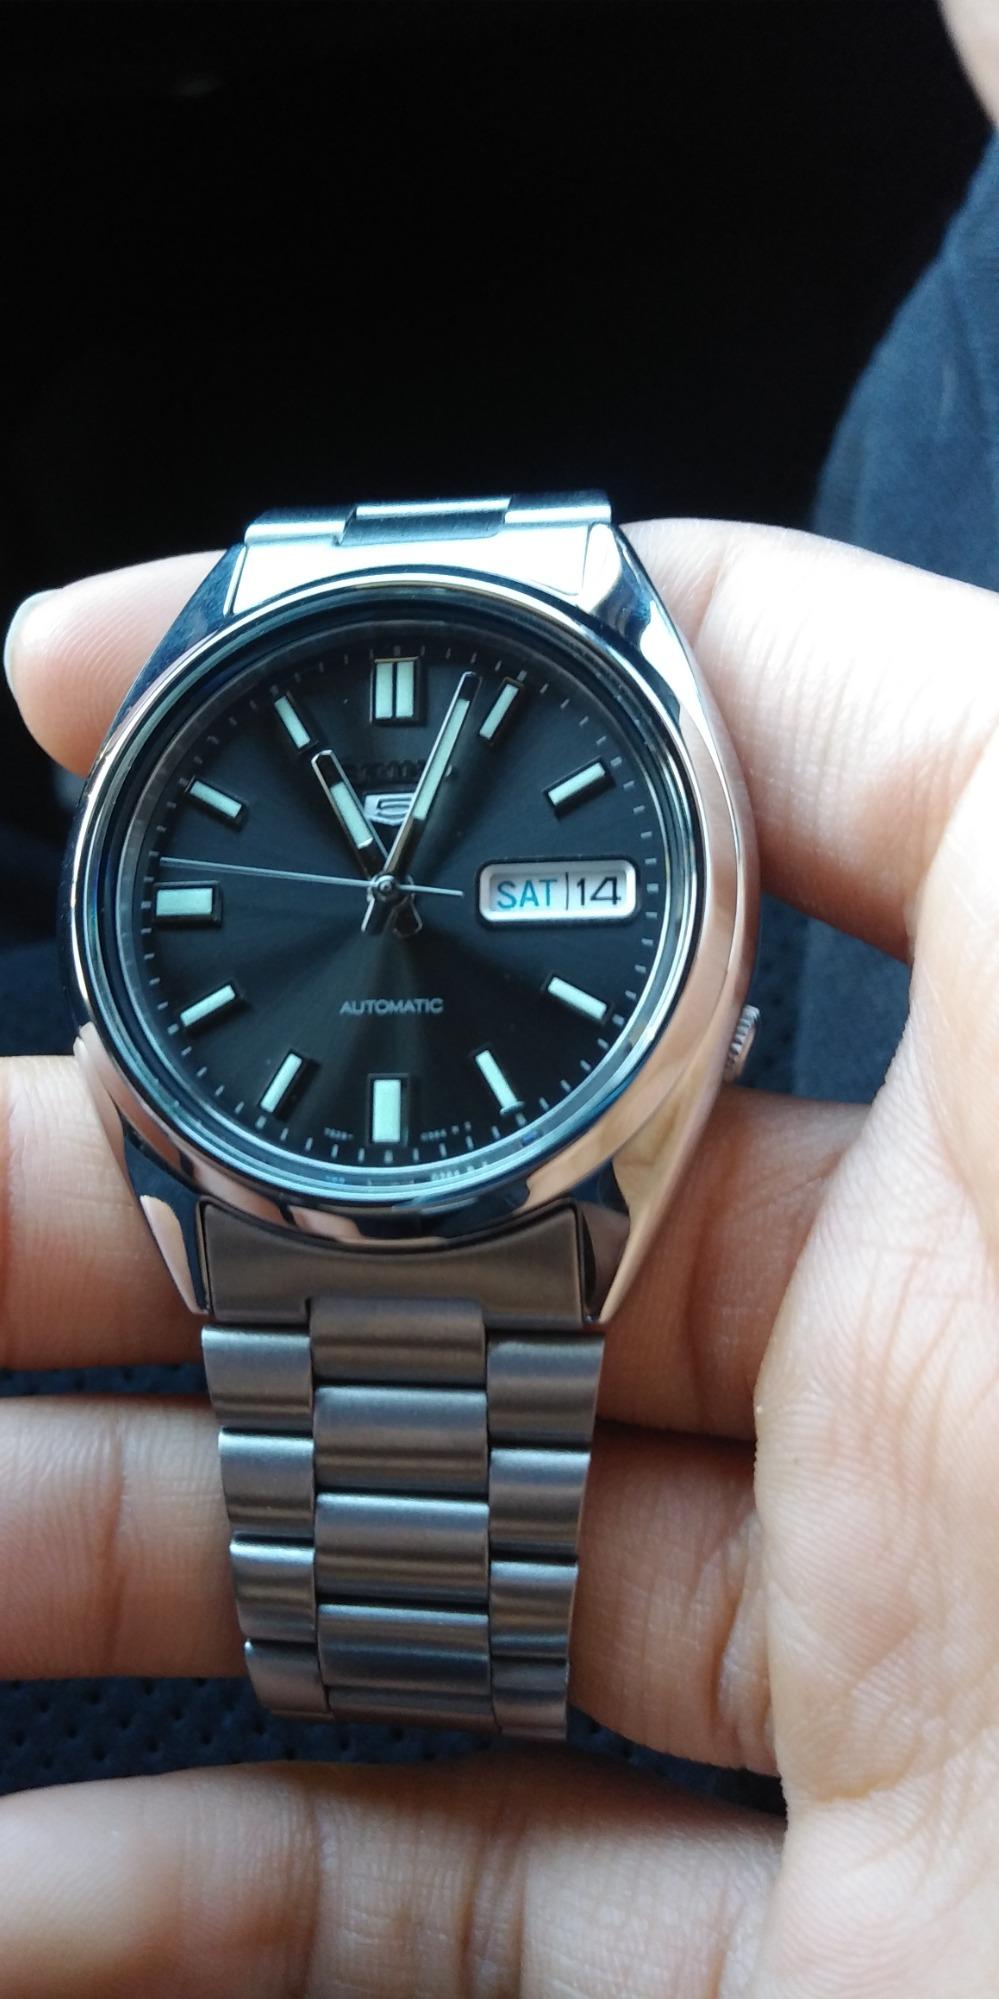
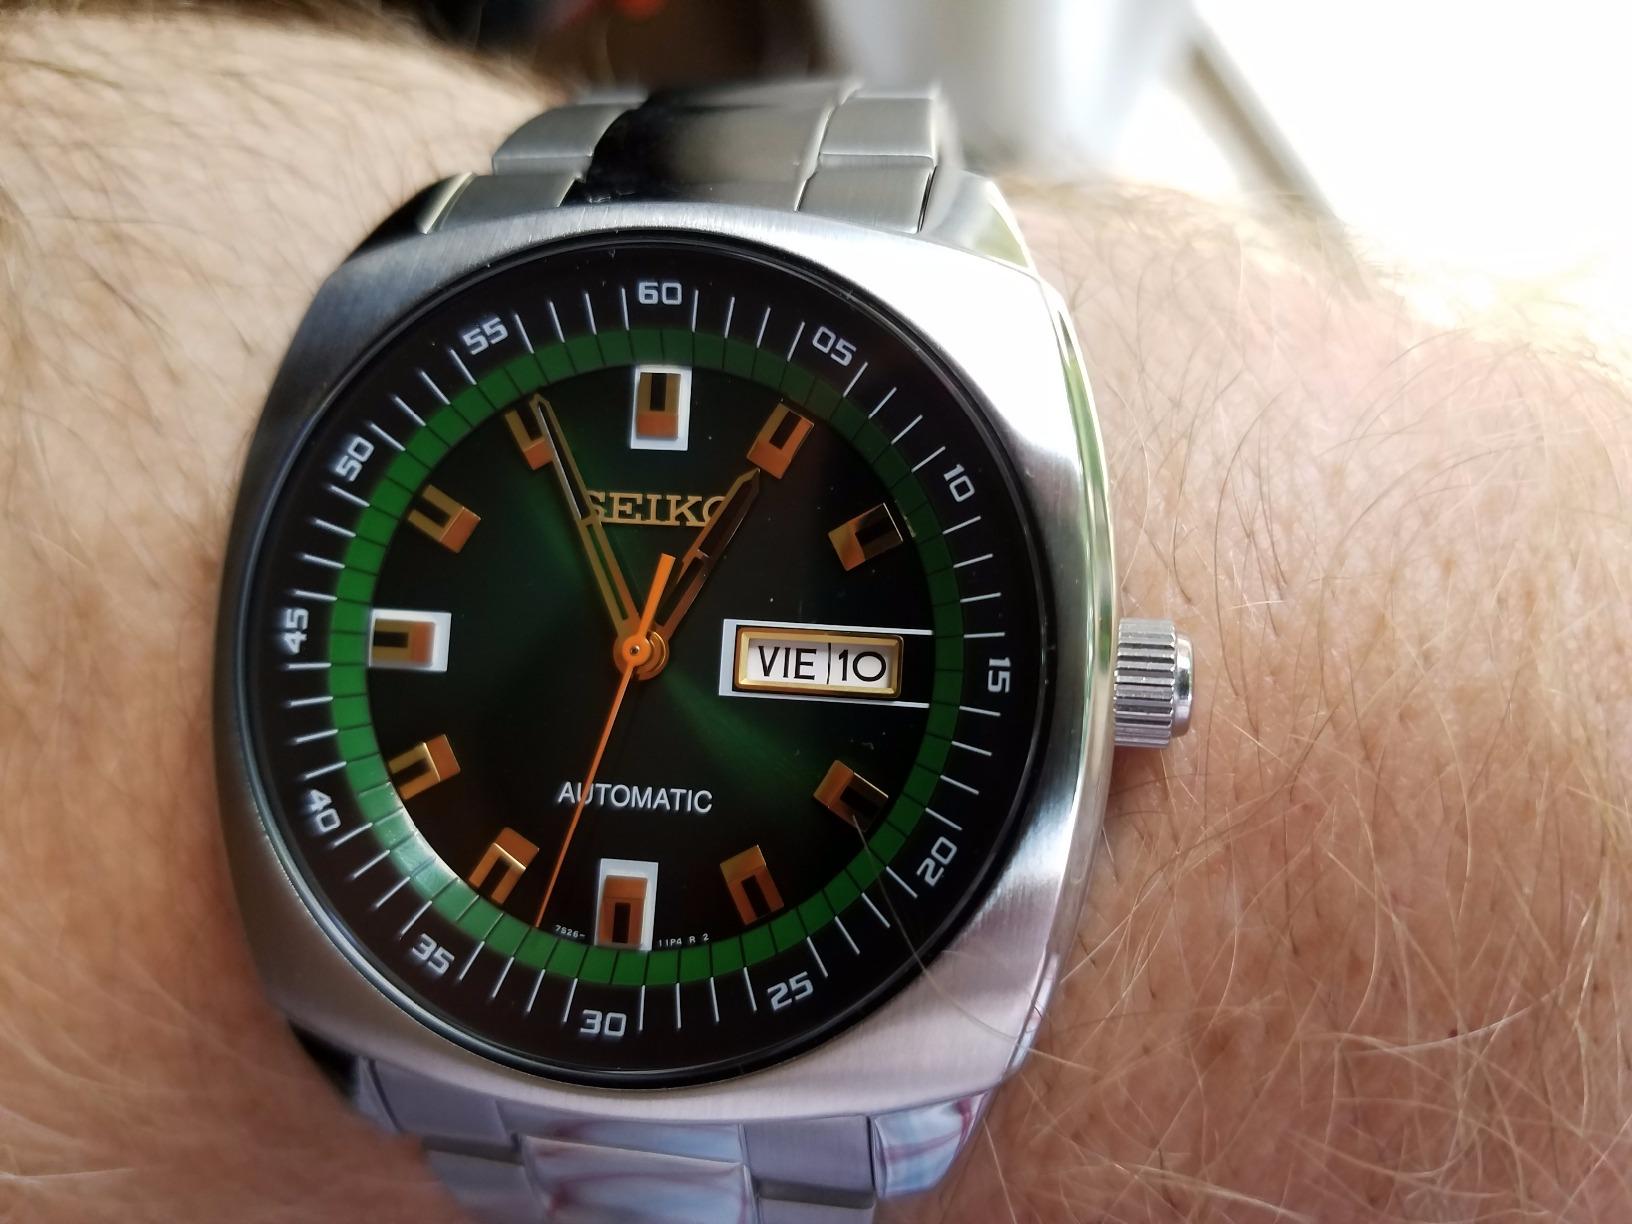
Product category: accessories_watch
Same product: no